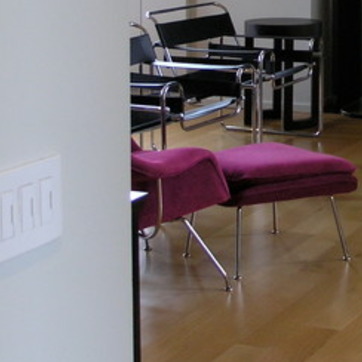
Material: fabric